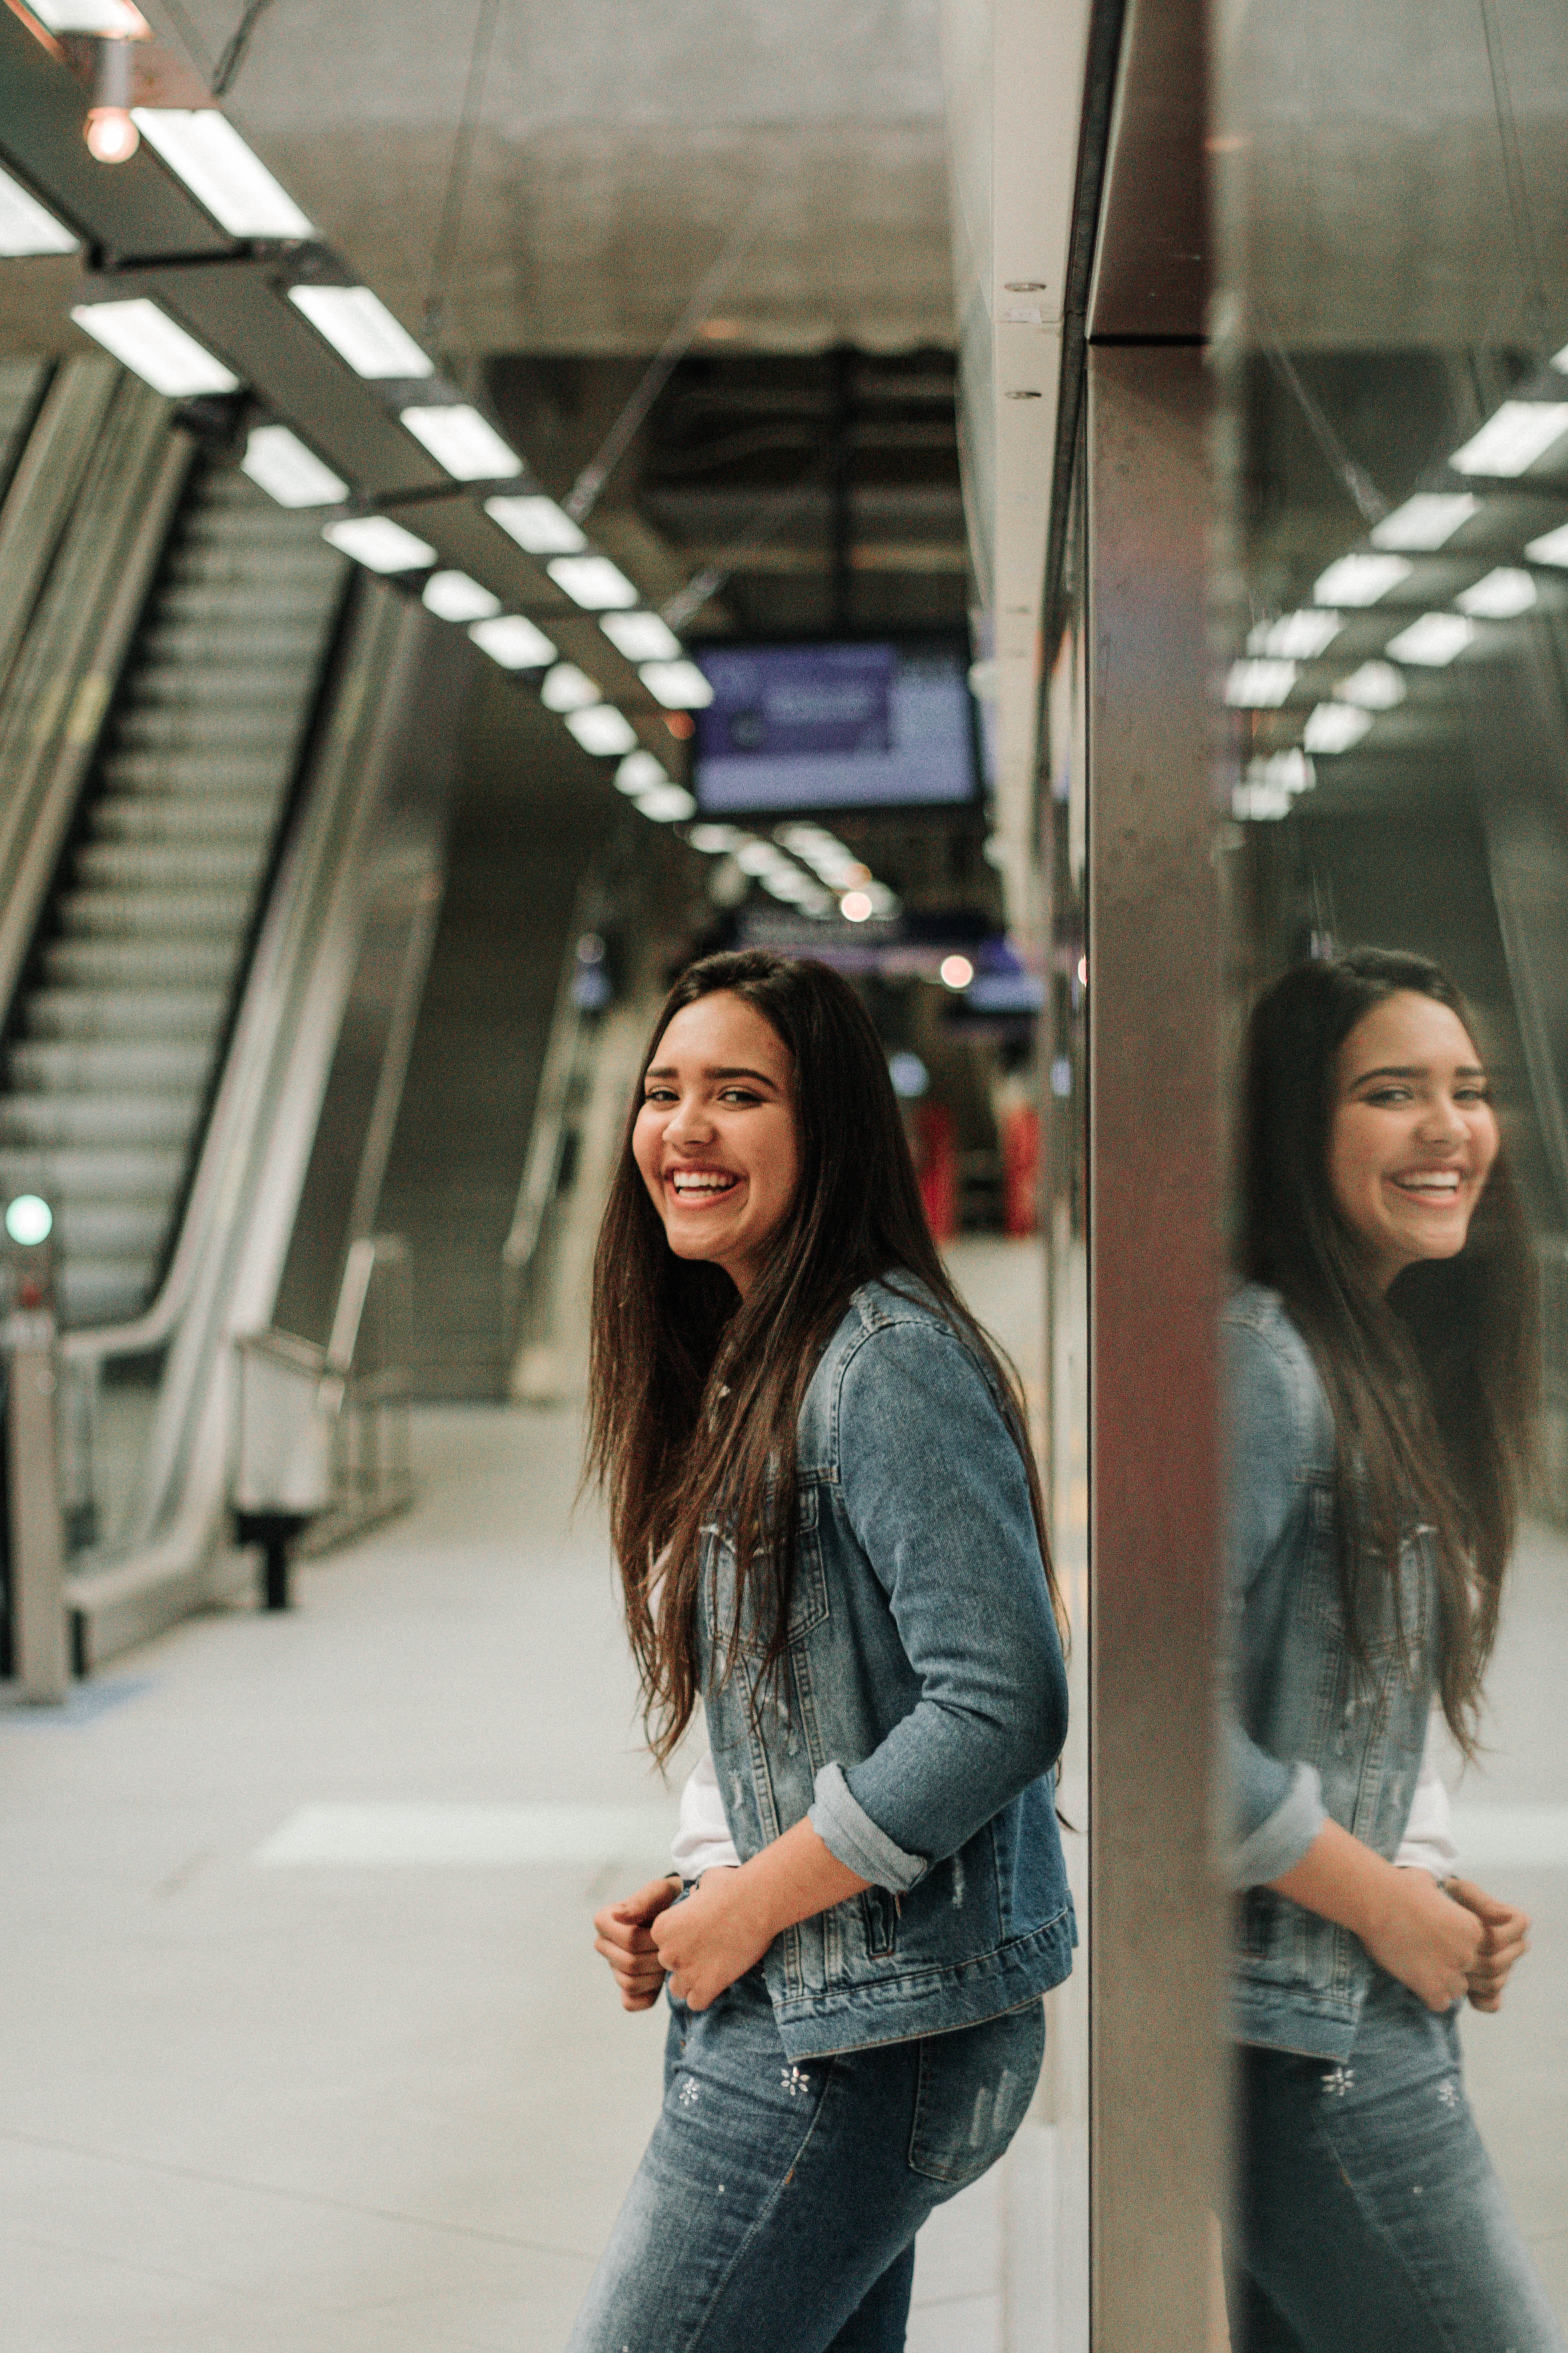
photograph, beauty, jeans, snapshot, standing, fashion, street fashion, long hair, photography, shoulder, footwear, denim, fun, smile, textile, photo shoot, outerwear, architecture, waist, brown hair, glasses, street, shoe, t shirt, style, portrait photography, jacket, model, top, black hair